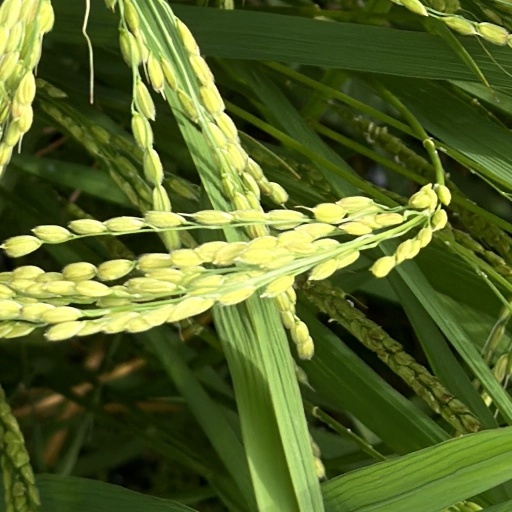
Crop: rice